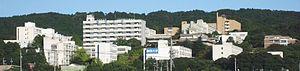
L'Université de Shizuoka est une université nationale japonaise, située à Shizuoka, dans la préfecture de Shizuoka.